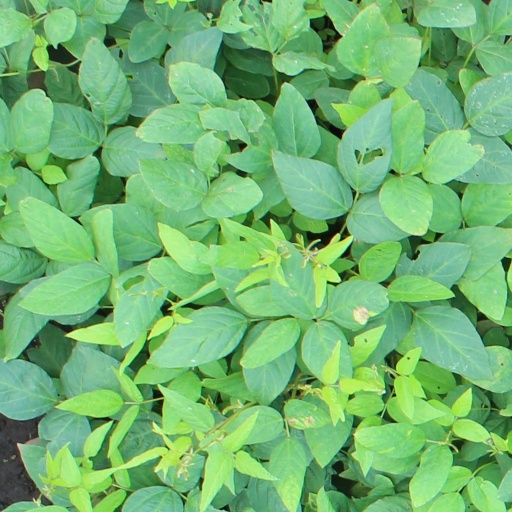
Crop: soybean